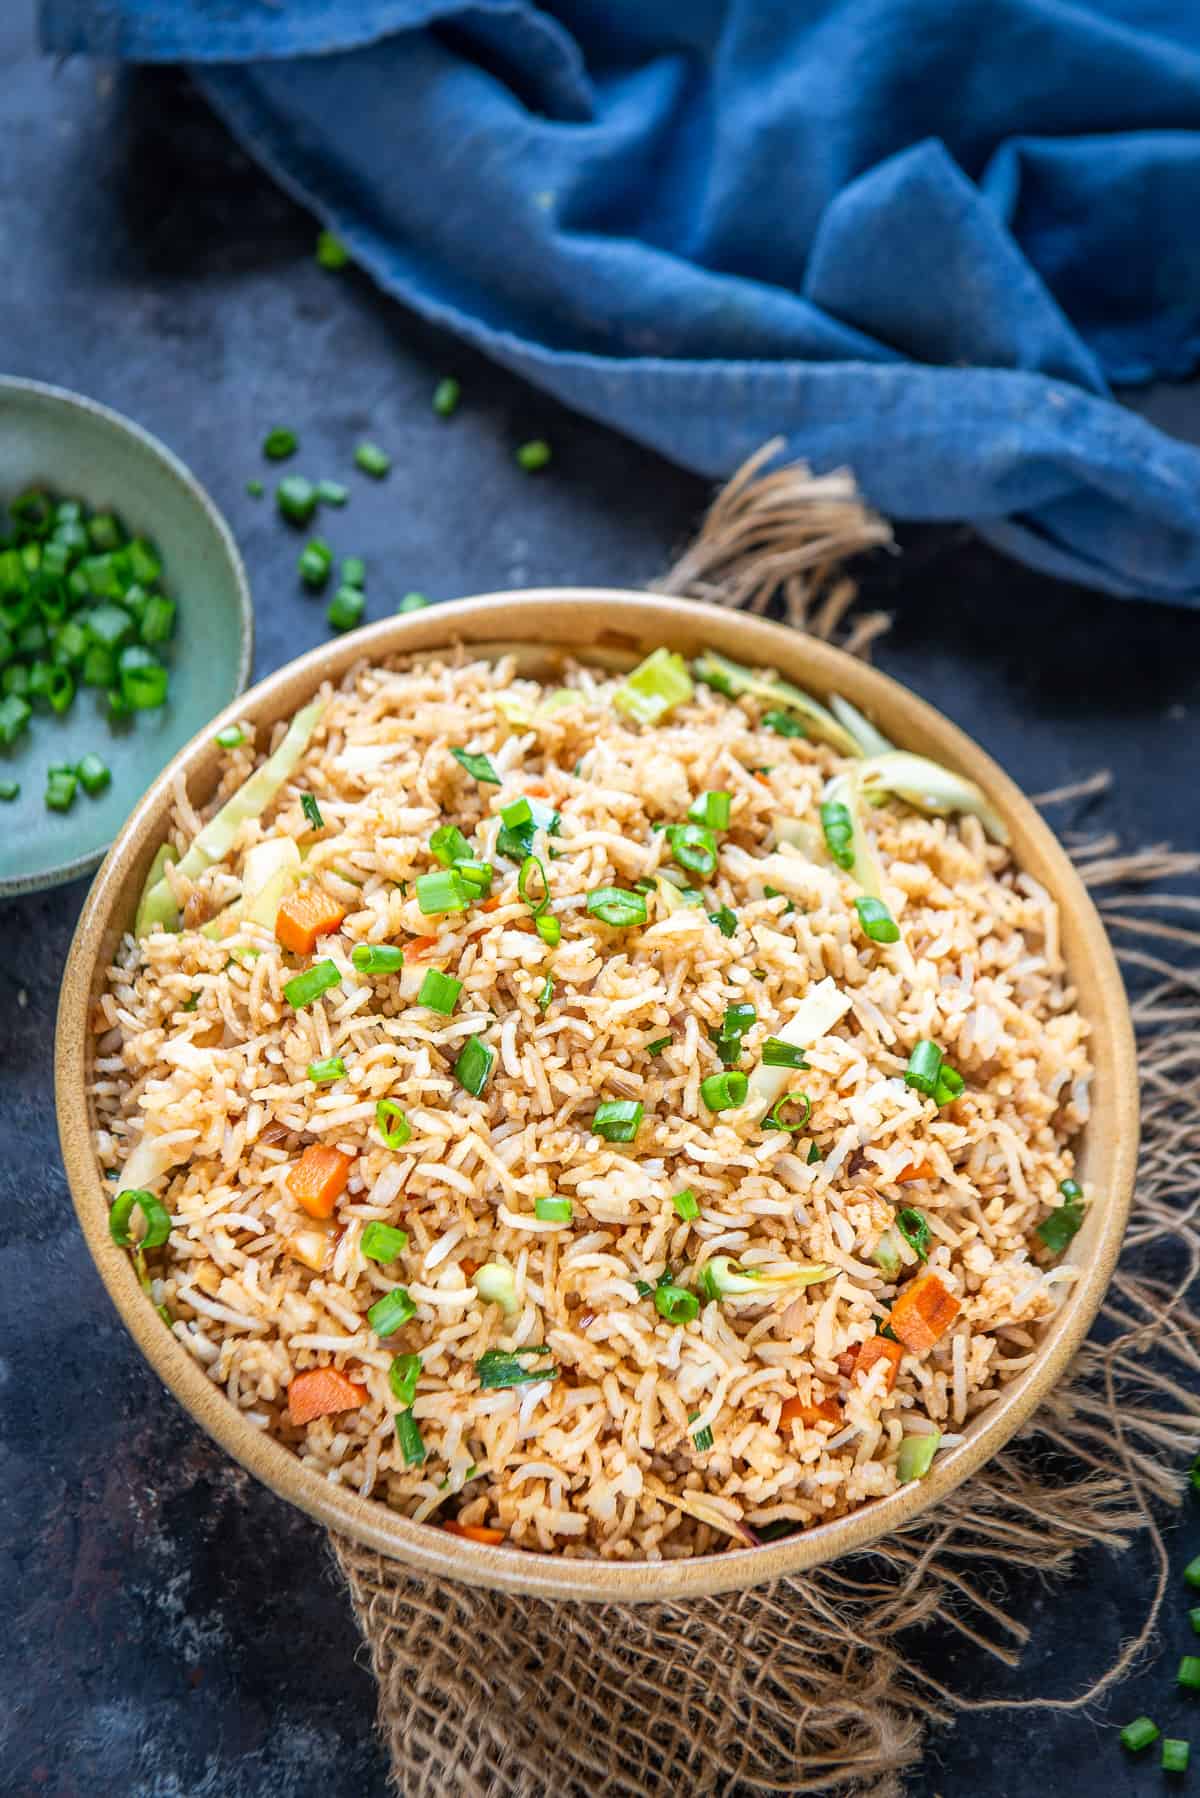
Dish: fried_rice